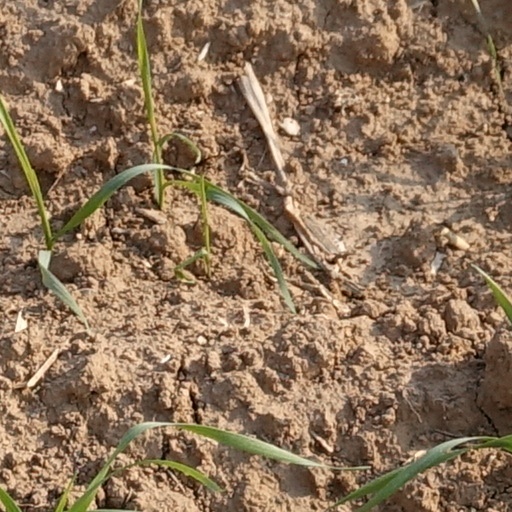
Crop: wheat